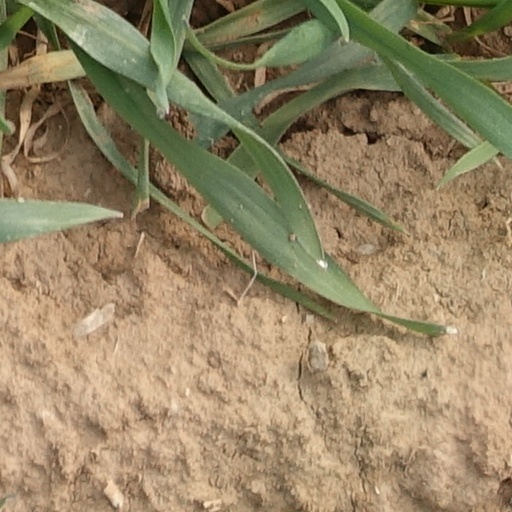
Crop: wheat